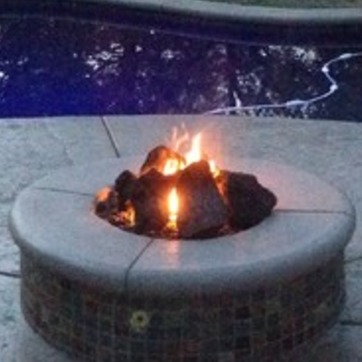
Material: other